History of the Far North of Scotland Railway Line

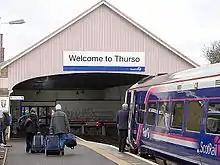
Thurso station

In June 1874 the Duke of Sutherland entertained a visiting party of mining and mechanical engineers at Dunrobin, and then conveyed them in his personal train over the line. They visited the reopened coal mine at Brora and continued to Georgemas. On 9 July 1874 he personally drove his train into Wick station, the rails having just been completed. The Provost and some civic colleagues turned out to meet him, but the encounter was somewhat restrained, Wick's sceptical attitude to the line being still in evidence. Sutherland went on to Thurso, where a crowd of 3,000 persons, two bands, and a banquet awaited him.